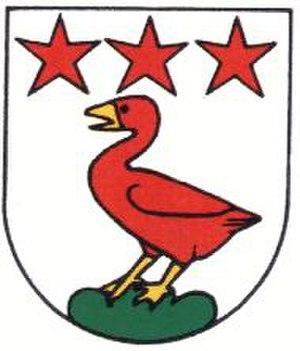
Courgenay est une commune suisse du canton du Jura, située dans la région de l'Ajoie.